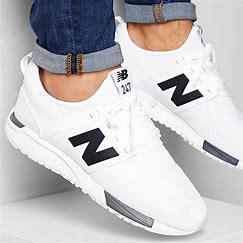
Brand: New
Model: Balance Lifestyle